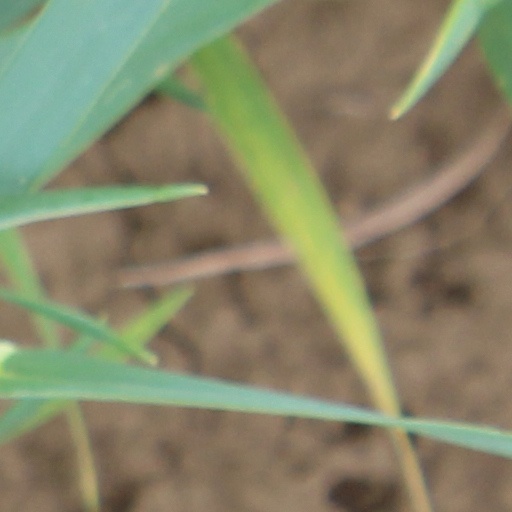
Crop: wheat